Constitution of Croatia

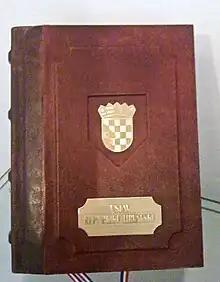
"Constitution no. 1", which is kept in the great hall of the Palace of the Constitutional Court and is used on the occasion of the presidential inauguration

The Constitution of the Republic of Croatia is promulgated by the Croatian Parliament.